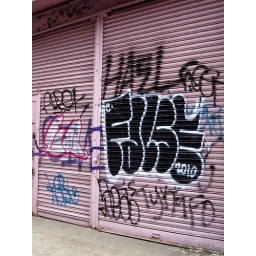
Graffiti on a pink metal door in New York City.